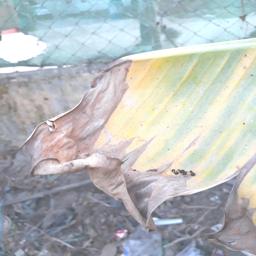
Label: POTASSIUM DEFICIENCY